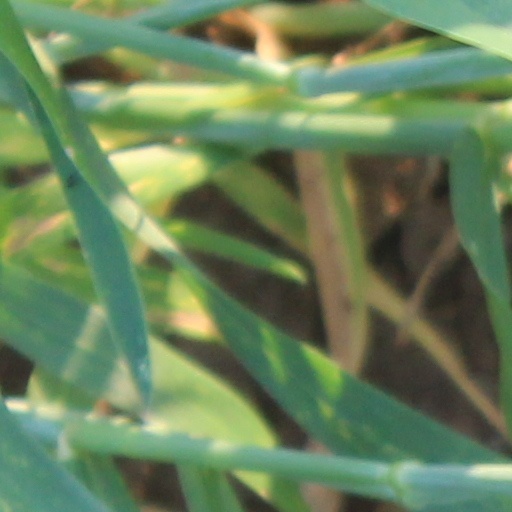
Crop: wheat